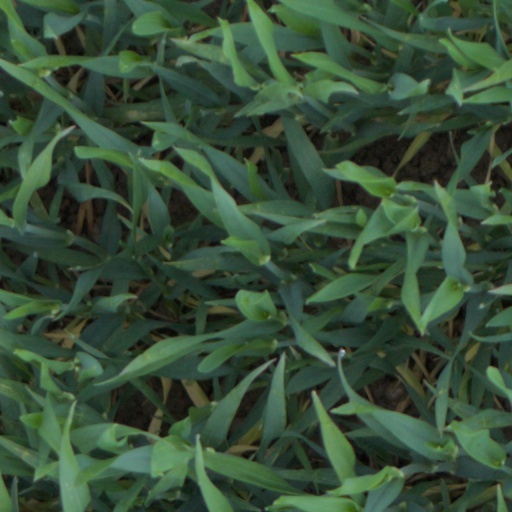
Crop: wheat